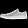
Label: Sneaker